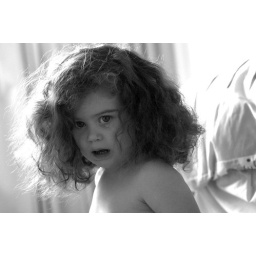
Sultry look in black and white